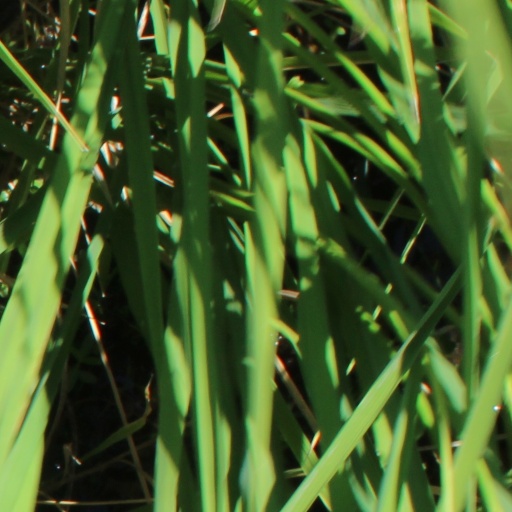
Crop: rice